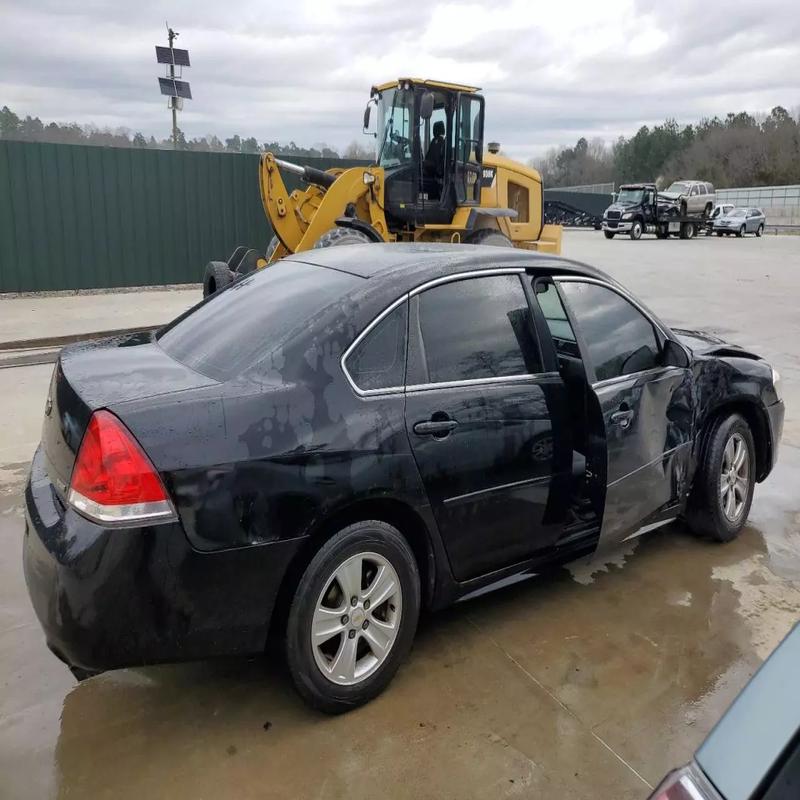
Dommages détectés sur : capot, aile avant droite, porte avant droite, porte arrière gauche, aile arrière gauche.
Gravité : majeur